Rachel Nuwer

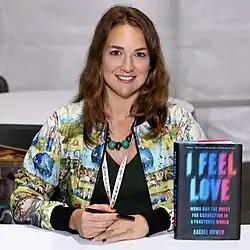
Nuwer at the 2023 Texas Book Festival

Rachel Nuwer is an independent American journalist and author of the 2018 nonfiction book "Poached: Inside the Dark World of Wildlife Trafficking" (Da Capo Press). She has covered the issue of poaching from the perspectives of criminals, activists and science for years in prominent publications, including the "Smithsonian", "BBC Future", "The New York Times", and "National Geographic".